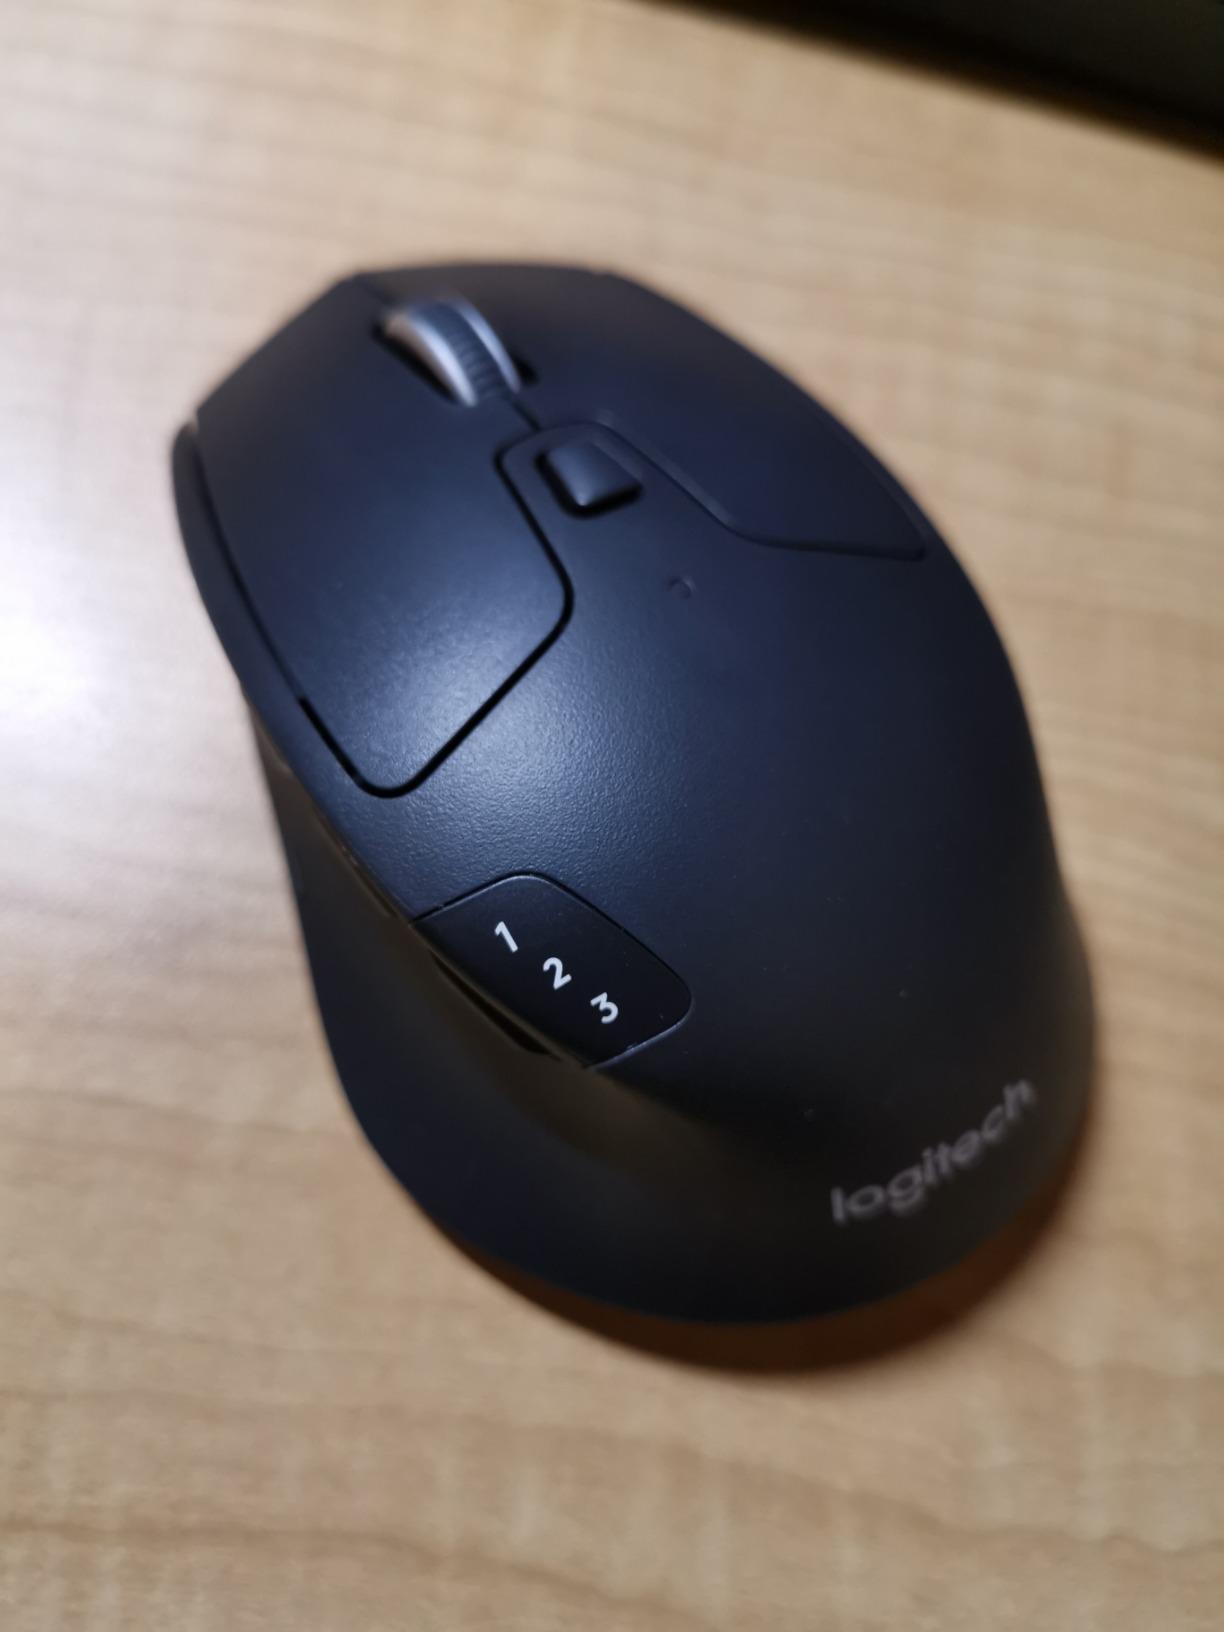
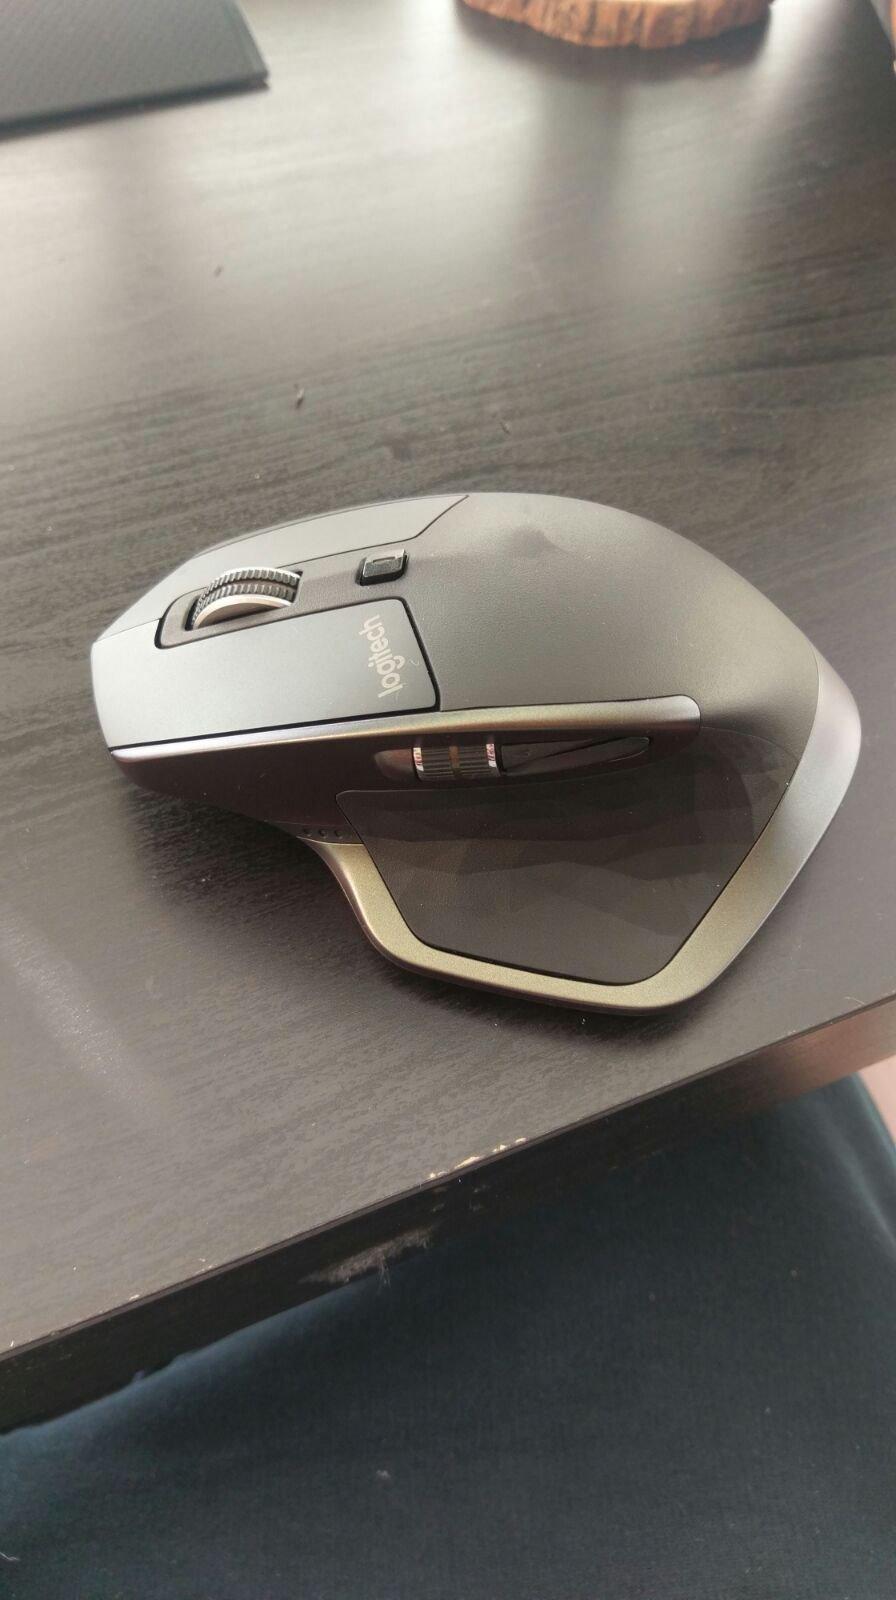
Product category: mouse
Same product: no